Tyler Wells

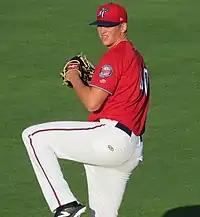
Wells with the Fort Myers Miracle in 2018.

After the season, Wells was selected by the Minnesota Twins in the 15th round of the 2016 Major League Baseball draft.